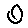
Label: 0